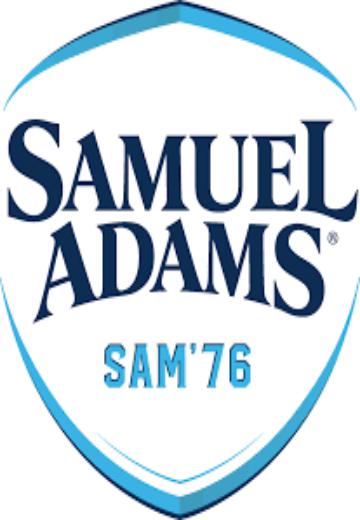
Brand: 76
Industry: Clothes